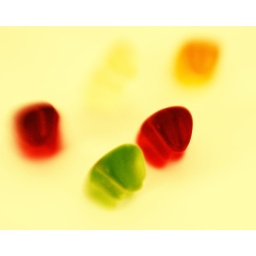
Gummy bears taken in my light box with my Lensbaby 2.0 with macro adapters attached.